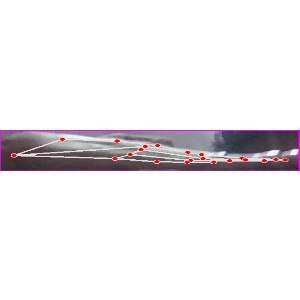
अक्षर: ज